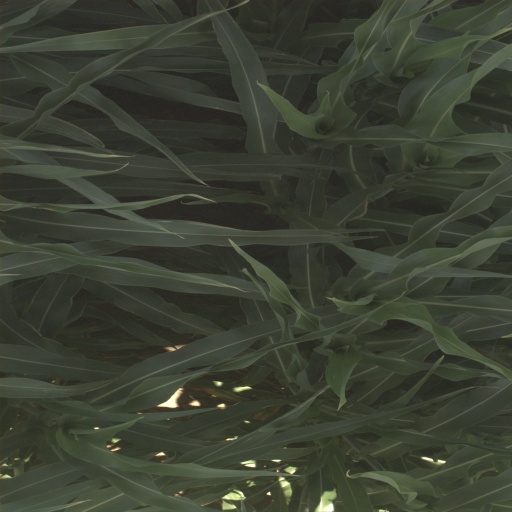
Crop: sorghum